Poor People's Campaign

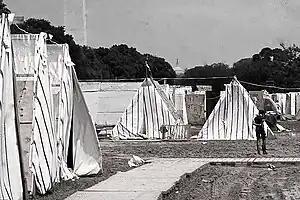
A row of tents set up in the shantytown

The City initially scrambled to build shelters and meet basic needs of its initial 3000 residents. Many people volunteered to help construct shelters for the campaign's Building and Structures Committee, chaired by University of Maryland architect John Wiebenson. This group and students laid out plans for sanitation, transportation and meeting spaces while other volunteers assisted in setting up and running kitchens and health care services. The group struggled in choosing a name and a location for the demonstration, and did not decide on "Resurrection City" and the National Mall until two days before the arrival of marchers. In exchange for a permit to camp on the most famous strip of grass in the United States, the campaign agreed to limit the city to 3000 people and 36 days. Under the leadership of Walter Reuther, the United Auto Workers donated $55,000 to support the establishment of Resurrection City.